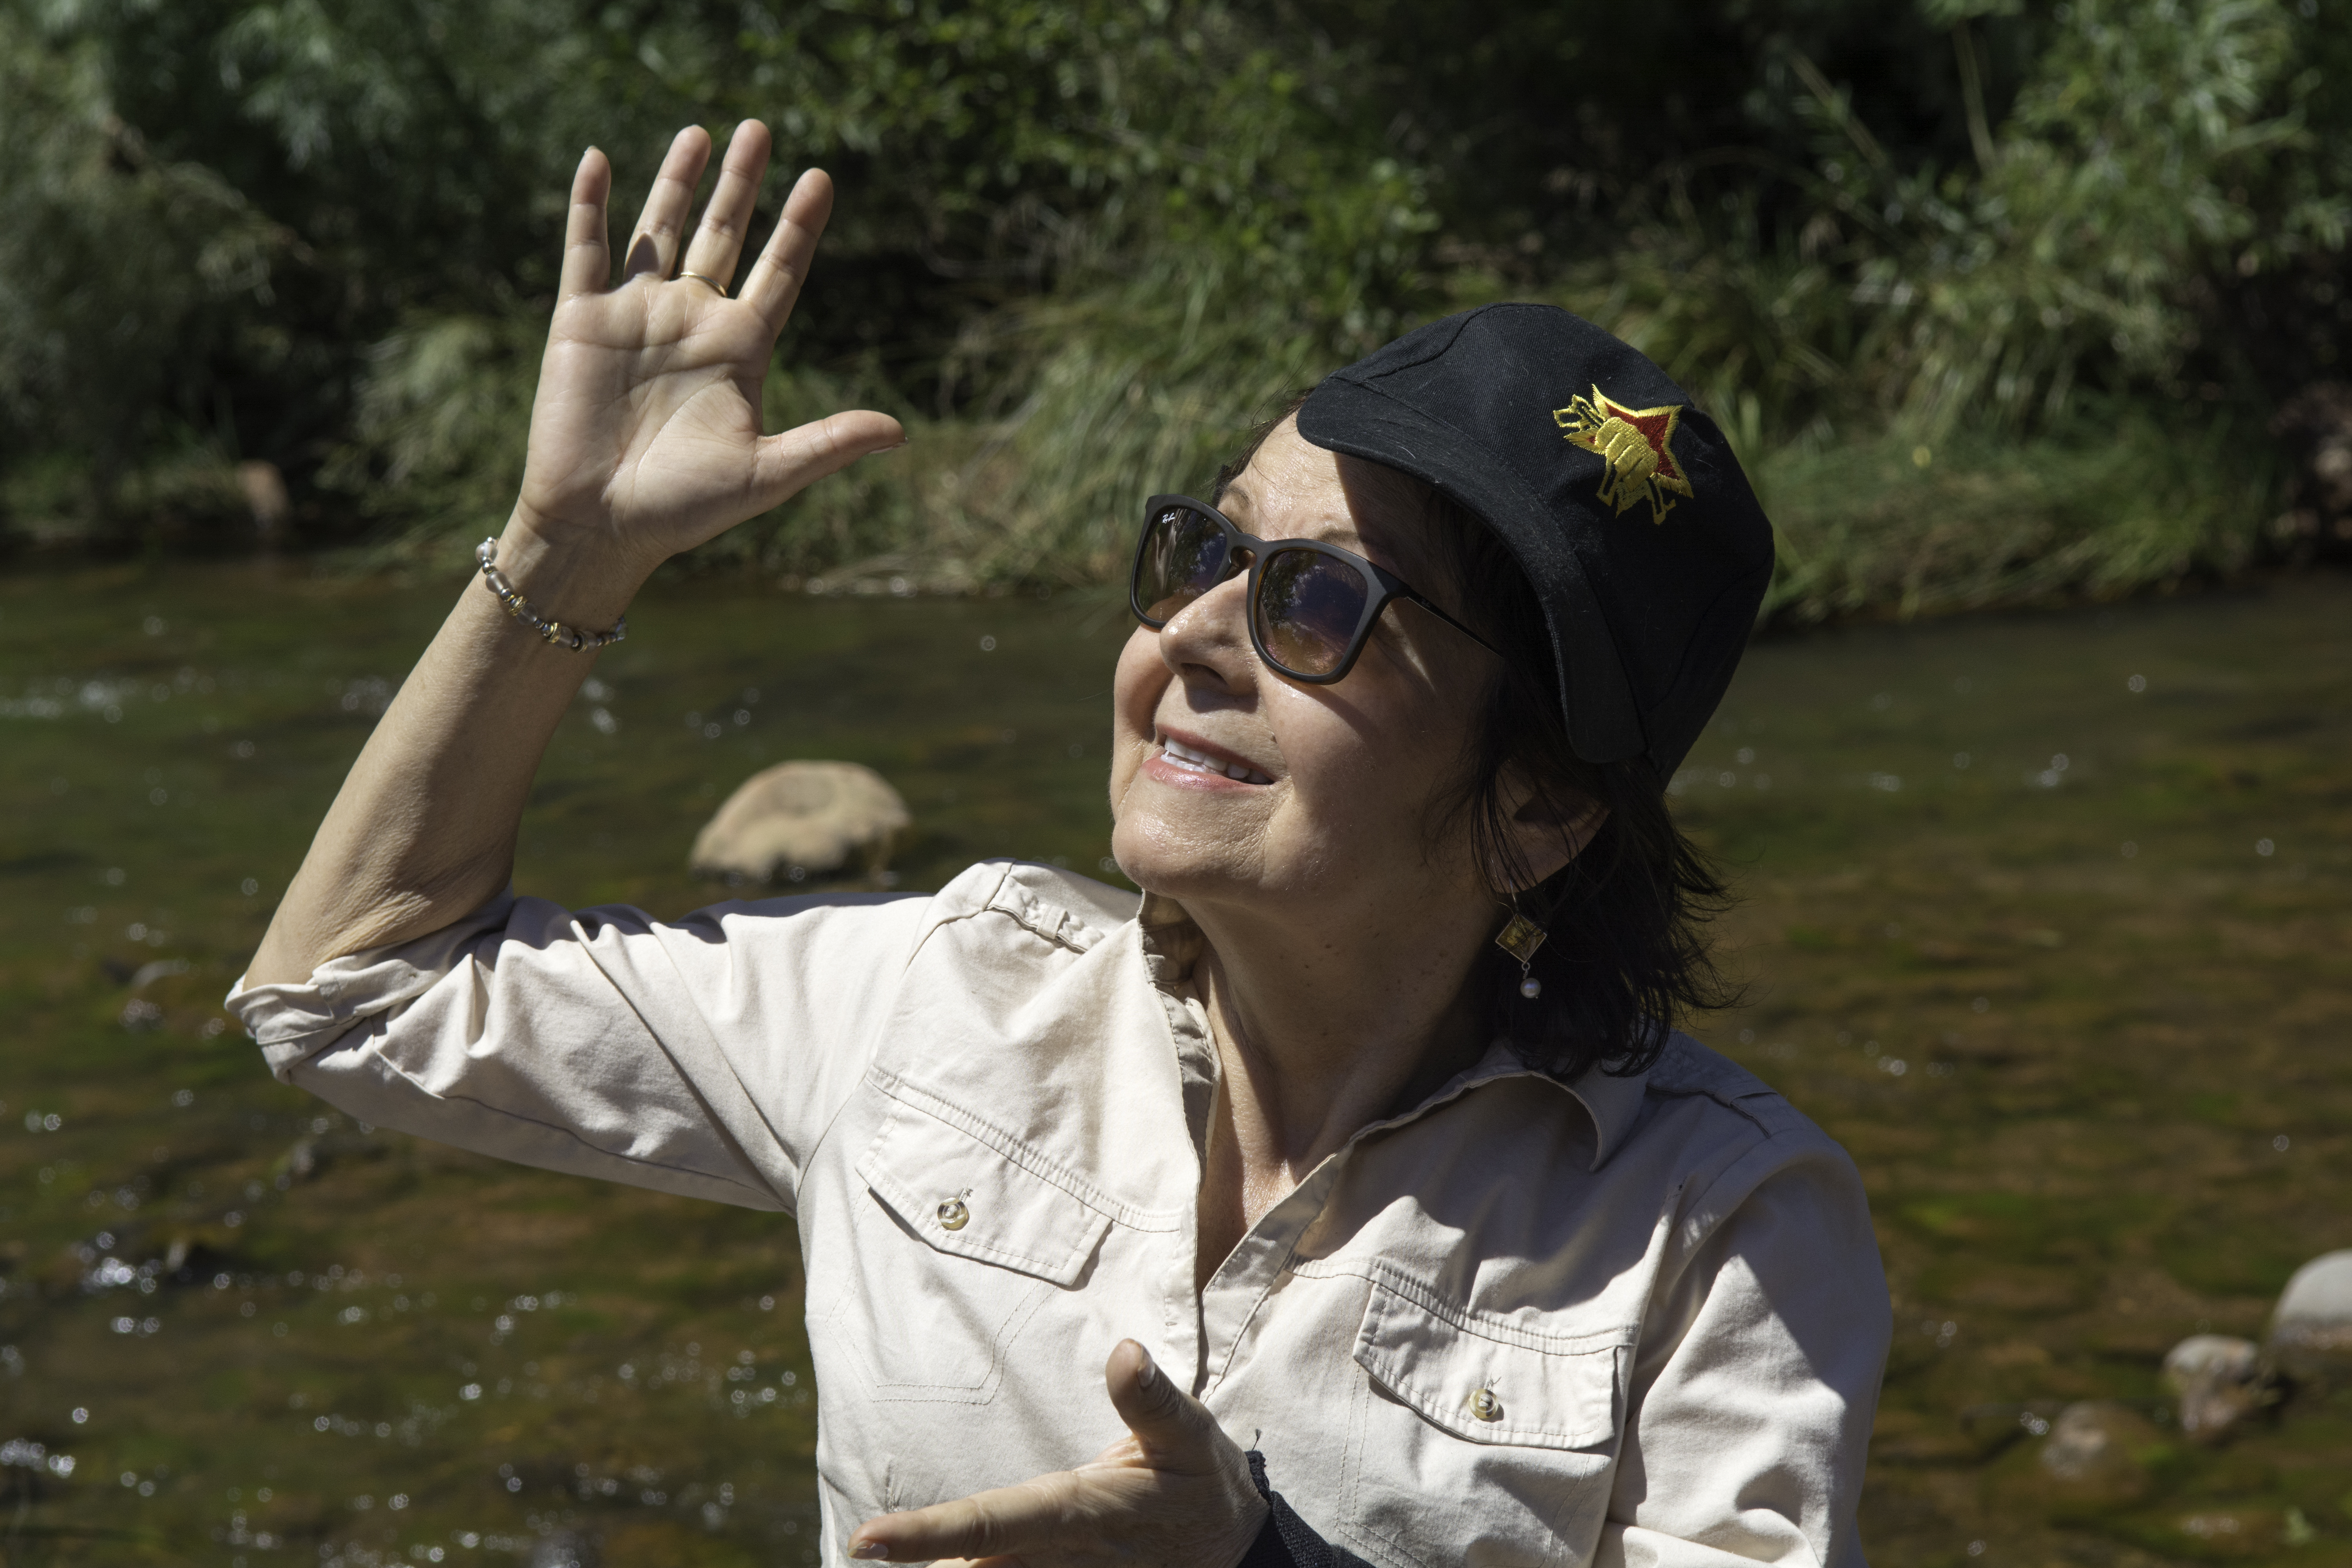
sunset, spring, palmtrees, marccooper, wigwam, route66, palmsprings, wigwammotel, wigwamholbrook, sedona, outdoor recreation